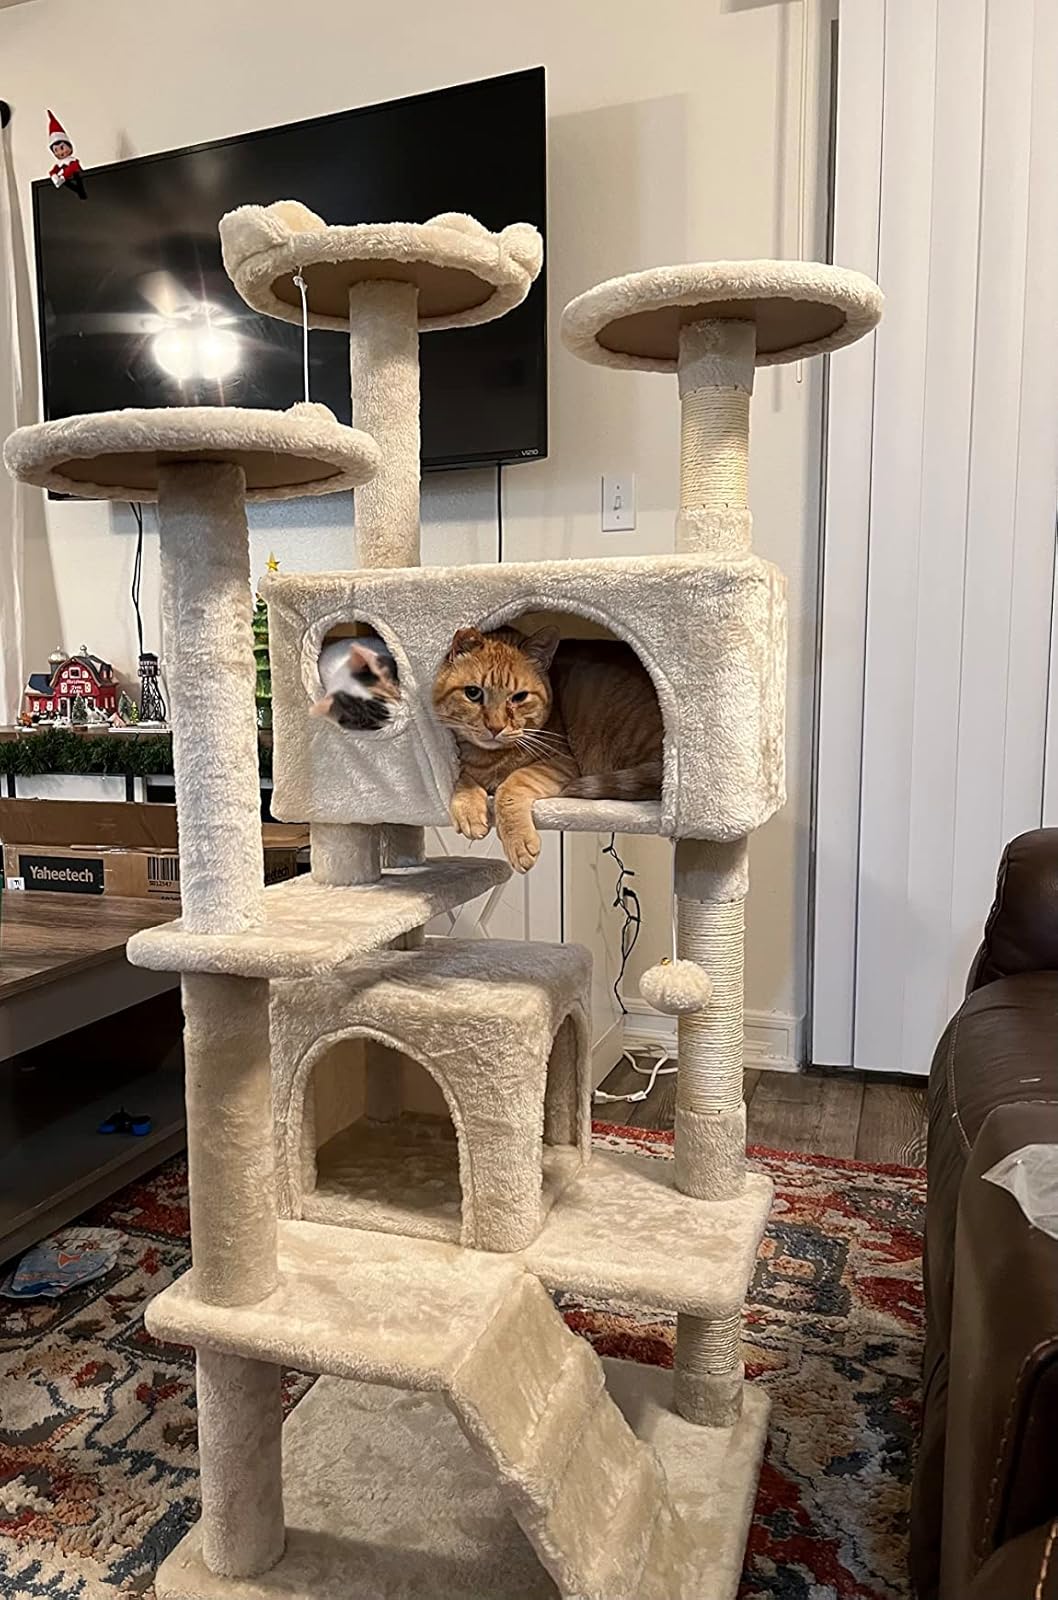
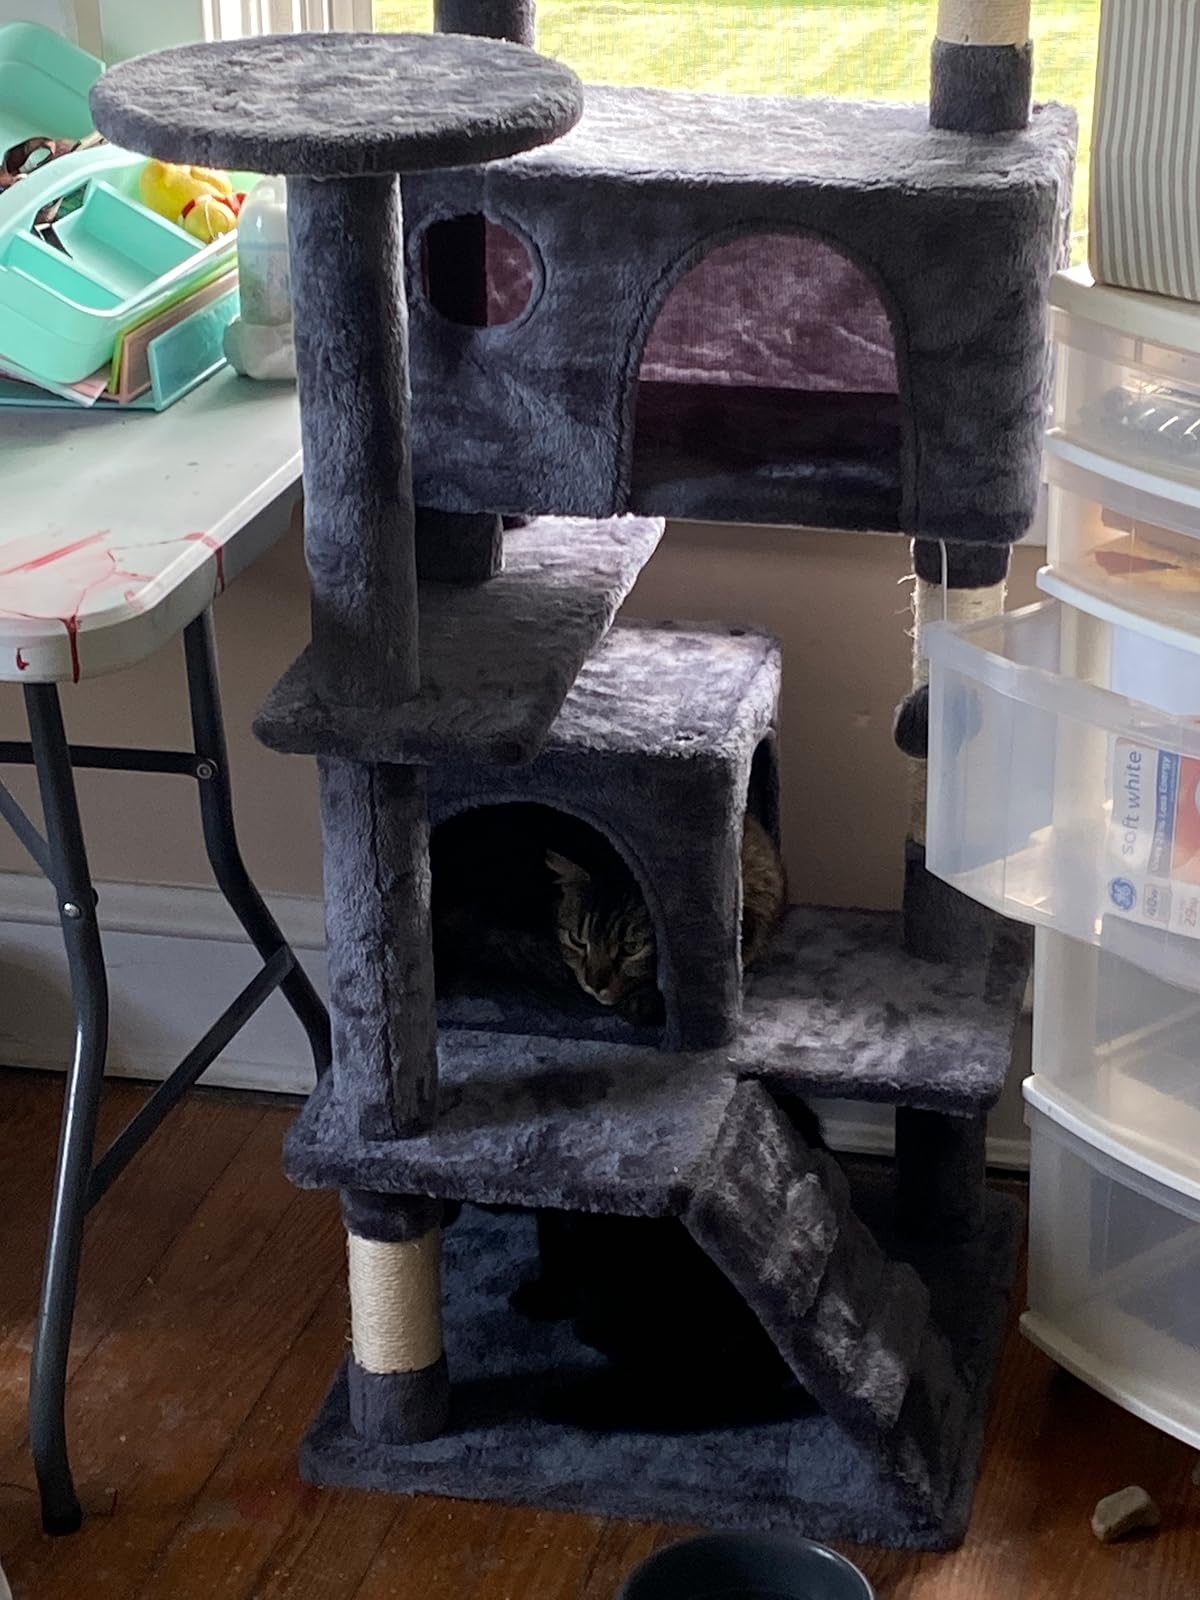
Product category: items_cat tree
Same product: no